Lun-class ekranoplan

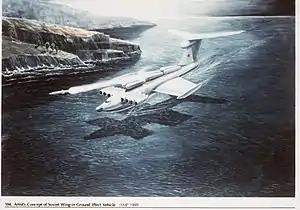
Artist's concept of a "Lun"-class ekranoplan in flight

On 31 July 2020, the completed MD-160 "Lun"-class ekranoplan was towed out of the naval base in Kaspiysk, with the intention of being eventually put on public display in Derbent, Dagestan, at the planned Patriot Park, a combination museum and theme park that will display Soviet and Russian military equipment. The towing operation involved the use of rubber pontoons, three tugboats and two escort vessels, and would have covered approximately had it been completed. However, during the tow the ekranoplan became stuck just offshore of a sandy beach, short of the intended destination.